Grancia

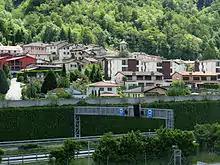
The village Grancia

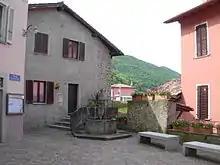
In the village Grancia

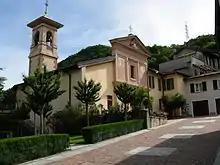
The church of San Cristoforo in Grancia

Grancia is a municipality in the district of Lugano in the canton of Ticino in Switzerland.